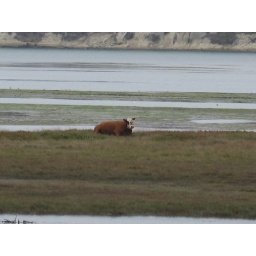
There were free-range cattle on the hills. These cows decided to hang out in the marsh.